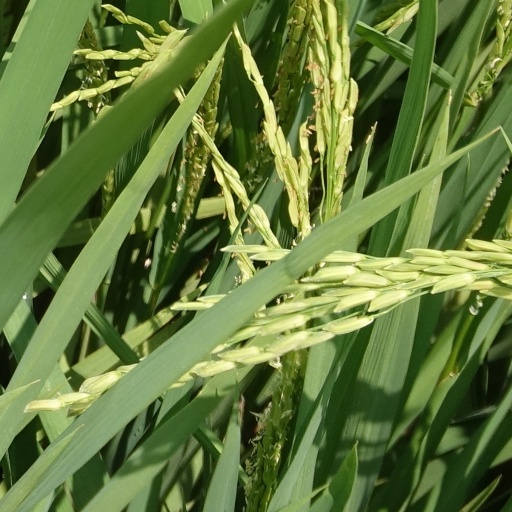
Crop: rice